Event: Typhoon Ruby
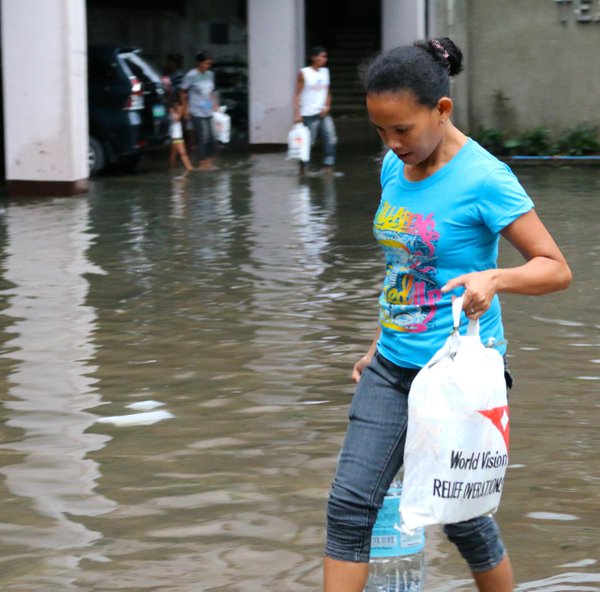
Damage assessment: damage